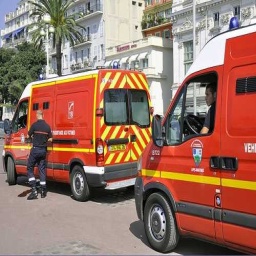
Label: ambulance